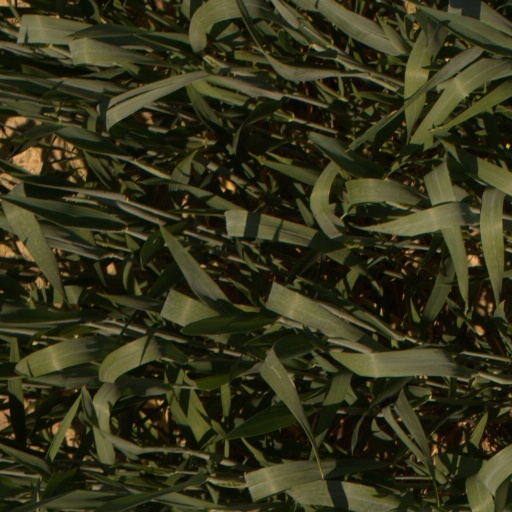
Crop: wheat